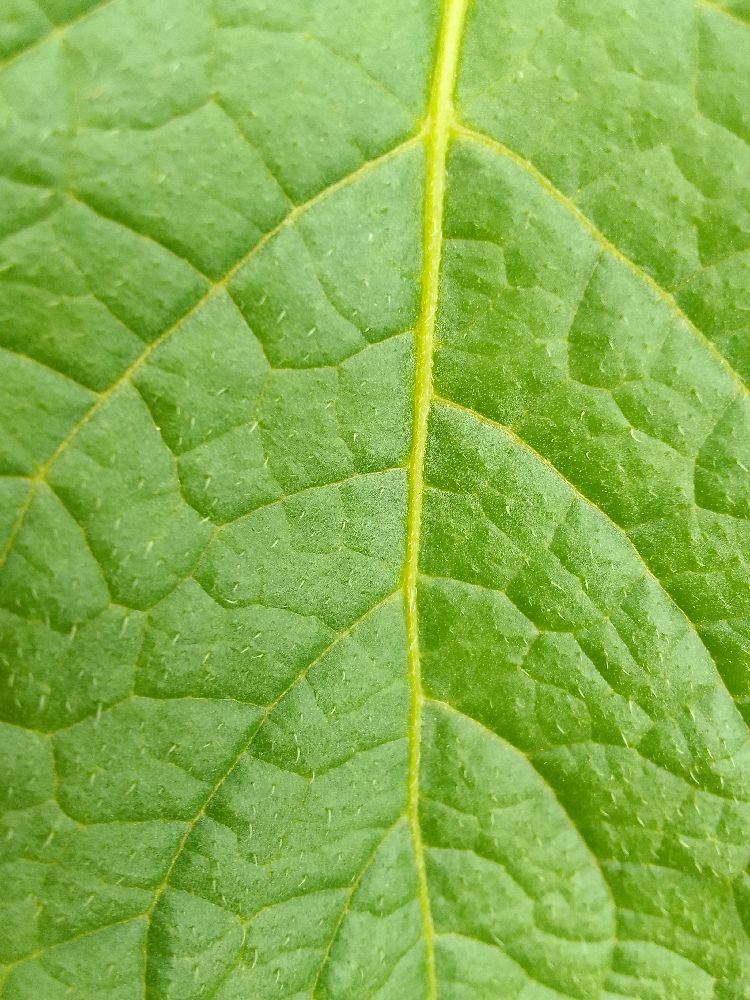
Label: Healthy